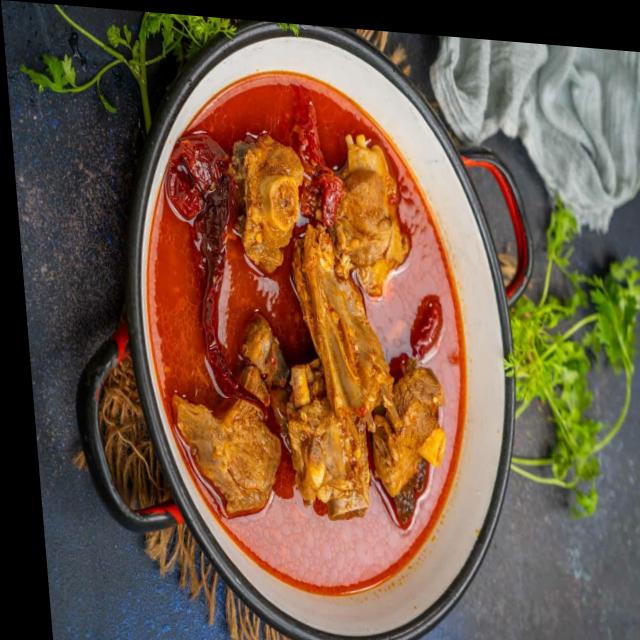
Dish: mutton_curry